Kate Flannery

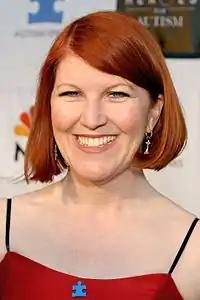
Flannery in 2009

In 2010, Flannery played Harper's mom on the Disney Channel's "Wizards of Waverly Place" as Elaine Finkle. Flannery also appeared as a judge in a 2009 episode of "Iron Chef America". Flannery has been touring with Jane Lynch as her sidekick on stage since 2013 in her show "See Jane Sing" with Tim Davis and the Tony Guerrero Quintet, playing the Kennedy Center, Joe's Pub, the Borgata and 30 cities.